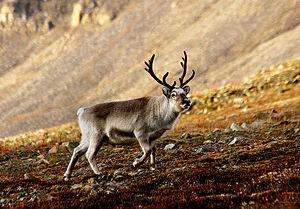
Les îles Kerguelen ou archipel Kerguelen, à l'origine baptisées France australe et jadis surnommées « îles de la Désolation », forment un archipel français dans le sud de l'océan Indien. Elles constituent l'un des cinq districts des Terres australes et antarctiques françaises.
Le renne, appelé caribou au Canada, est un cervidé originaire des régions arctiques et subarctiques de l'Europe, de l'Asie et de l'Amérique du Nord. Il a également été introduit dans l'archipel antarctique français des îles Kerguelen où il s'est naturalisé et vit désormais à l'état sauvage.
Vatnahverfi, actuellement connue sous les noms de Tasikuluulik ou Qeqertaasaq en langue groenlandaise, est une ancienne colonie viking située dans l'Établissement de l'Est. Le nom de Vatnahverfi peut être approximativement traduit par « District des lacs ».